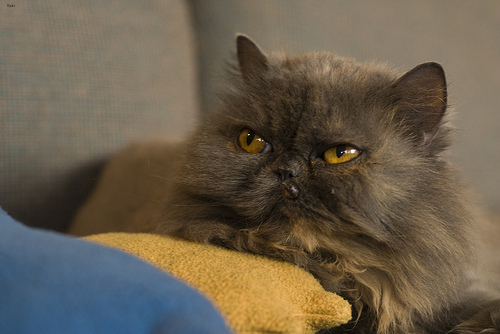
Animal: cat
Breed: Persian